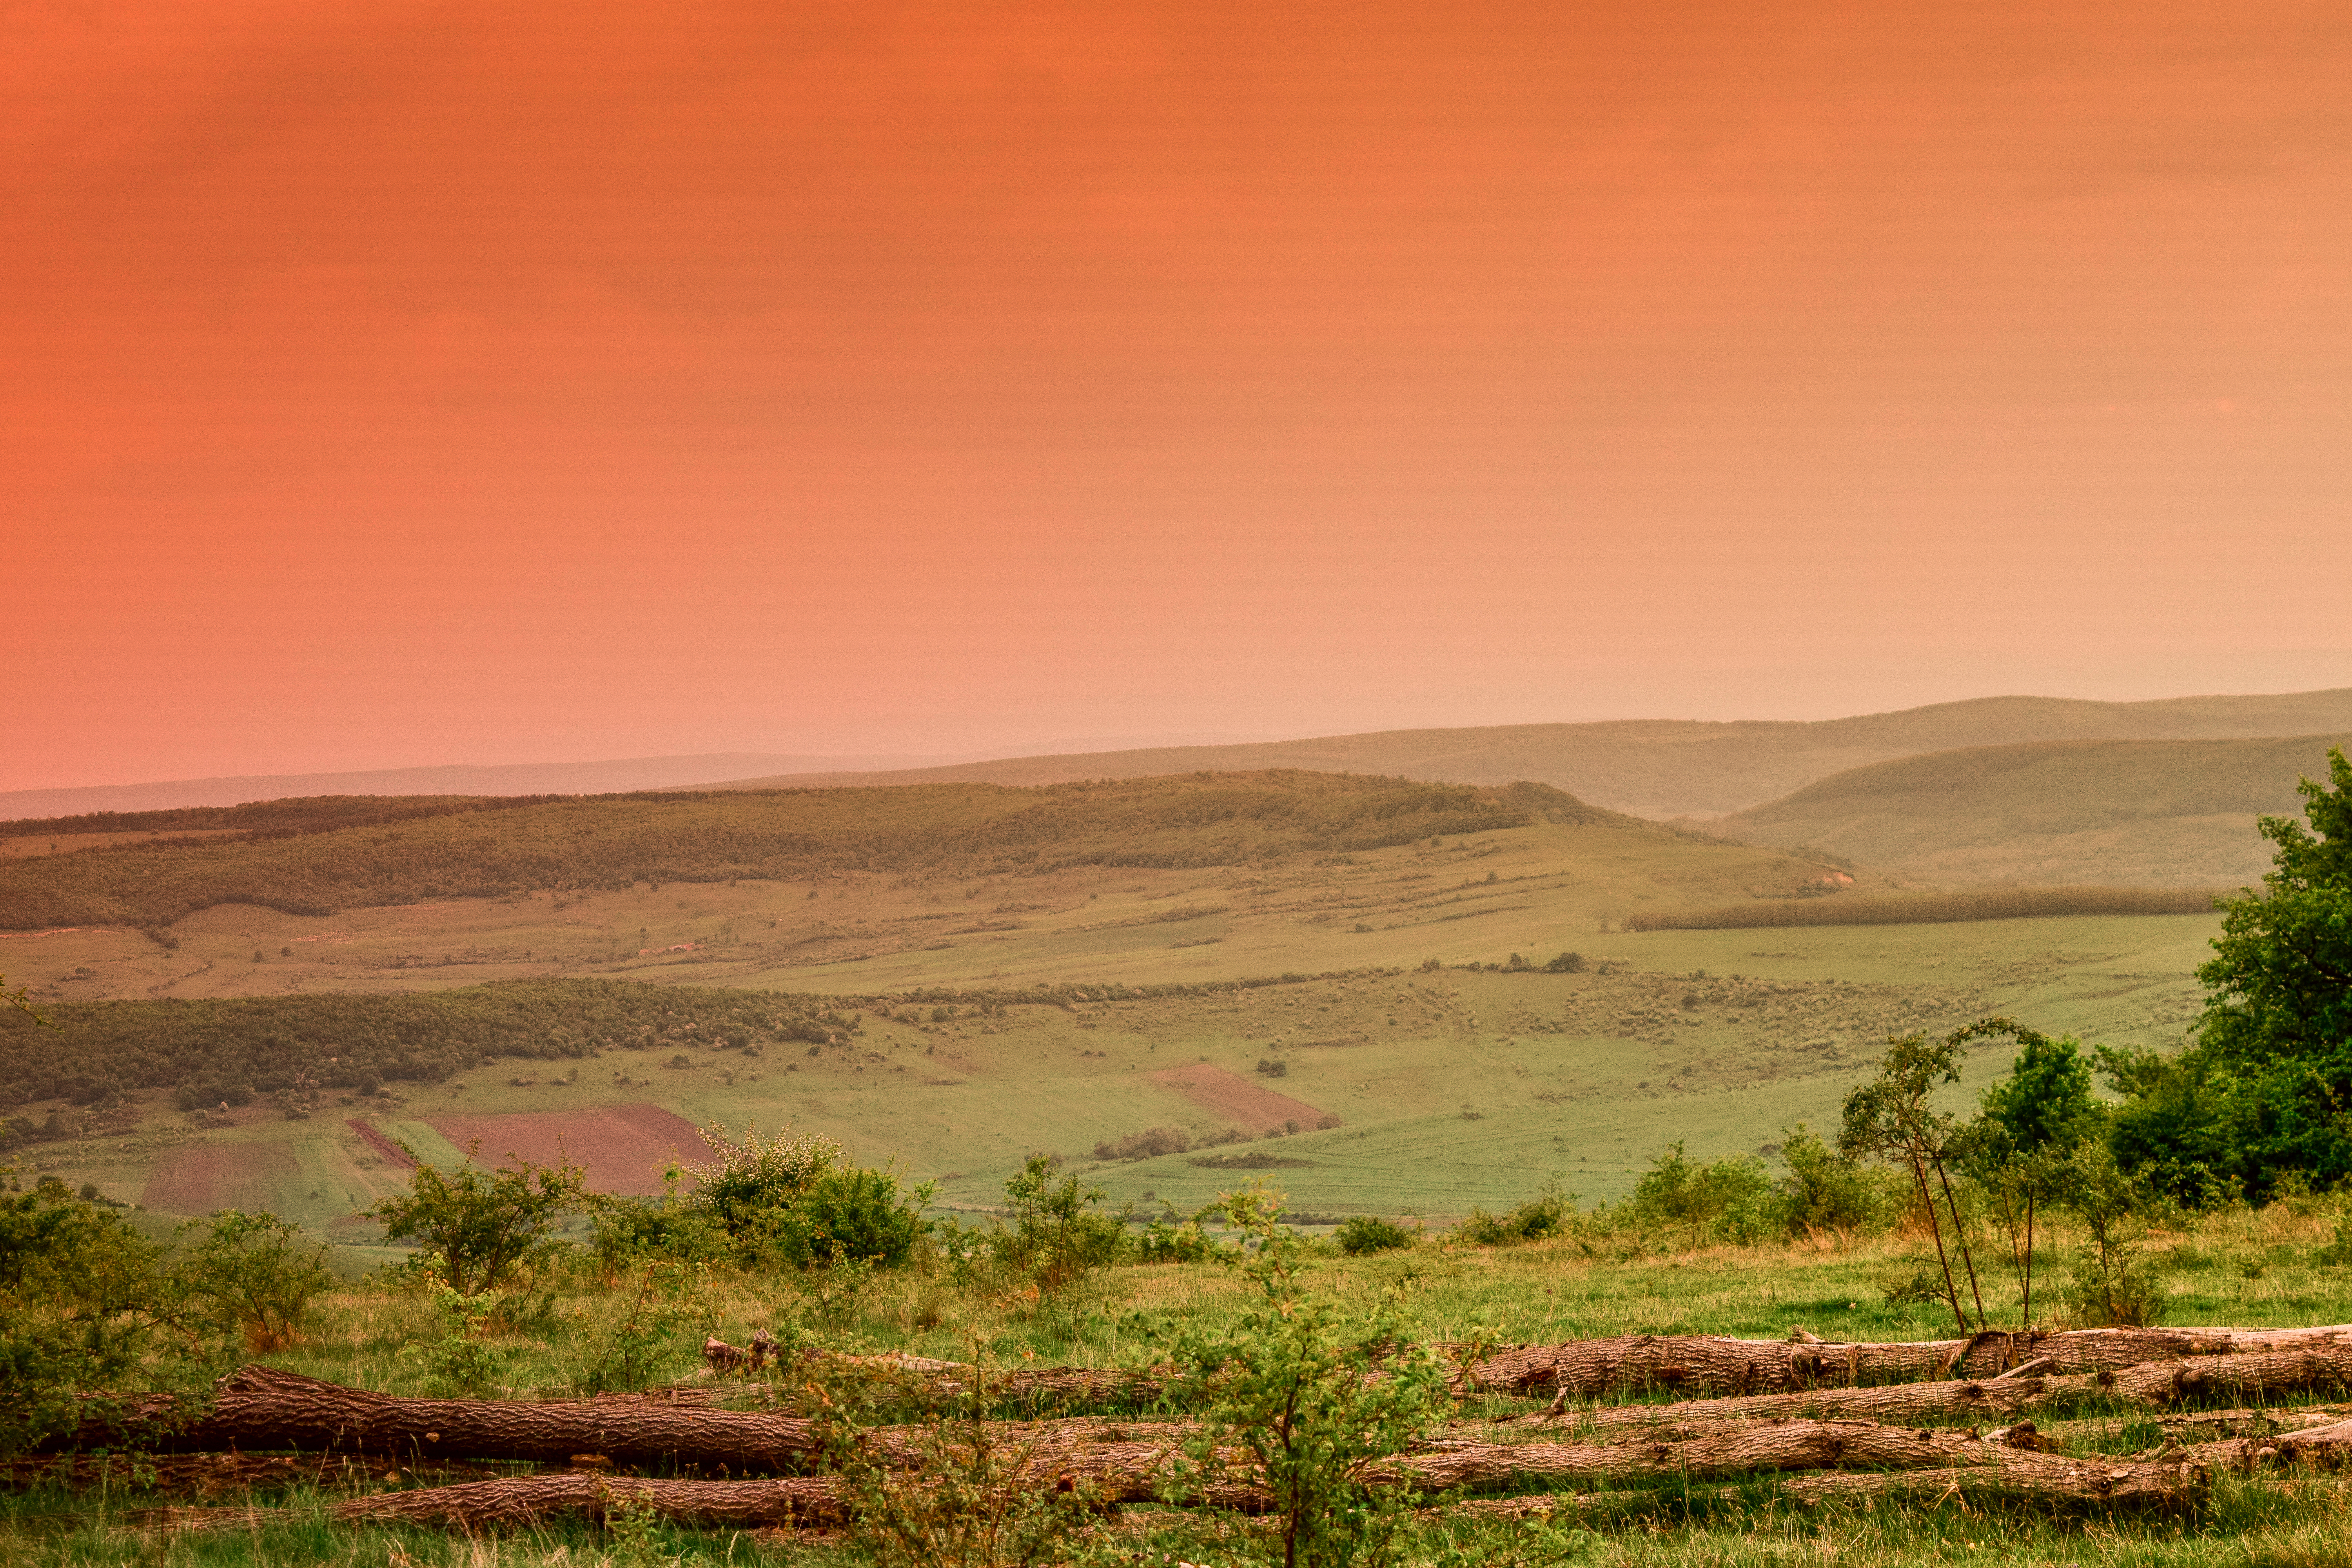
mountain, nature, adventures, moments, people, natural, sunset, grassland, ecosystem, sky, savanna, plain, wilderness, ecoregion, steppe, hill, highland, field, prairie, shrubland, morning, landscape, national park, rural area, cloud, plateau, grass, horizon, dawn, tundra, sunlight, pasture, plant community, escarpment, farm, evening, safari